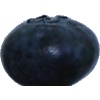
Label: blueberry